Croatian War of Independence

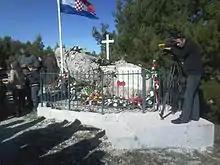
Monument to the defenders of Dubrovnik, 2009

Armed conflict in Croatia continued intermittently on a smaller scale. There were several smaller operations undertaken by Croatian forces to relieve the siege of Dubrovnik, and other Croatian cities (Šibenik, Zadar and Gospić) from Krajina forces. Battles included the Miljevci plateau incident (between Krka and Drniš), on June 21–22, 1992, Operation Jaguar at Križ Hill near Bibinje and Zadar, on May 22, 1992, and a series of military actions in the Dubrovnik hinterland: Operation Tigar, on 1–13 July 1992, in Konavle, on 20–24 September 1992, and at Vlaštica on September 22–25, 1992. Combat near Dubrovnik was followed by the withdrawal of JNA from Konavle, between September 30 and October 20, 1992. The Prevlaka peninsula guarding entrance to the Bay of Kotor was demilitarized and turned over to the UNPROFOR, while the remainder of Konavle was restored to the Croatian authorities.